Suicide of Khanakorn Pianchana

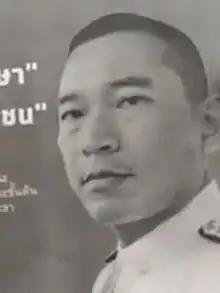
A mourner at Chiang Mai University holding a sign portraying Khanakorn's selfie and his quote reading “Bring back the judge his verdict. Bring back the citizens their justice.”

Khanakorn Pianchana (18 December 1969 – 7 March 2020) was a Thai judge who made a suicide attempt in October 2019 in order to protest against interference in the justice system, and died in a second, fatal suicide attempt in March 2020, after being subject to investigations following his actions. At the time of his first suicide attempt, he was a senior judge in the Yala Provincial Court in south Thailand.